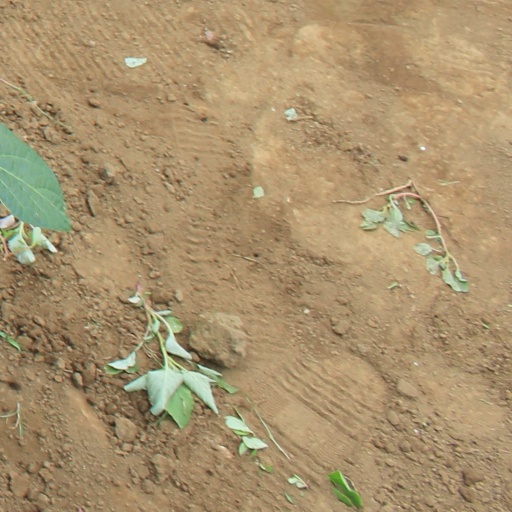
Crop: soybean